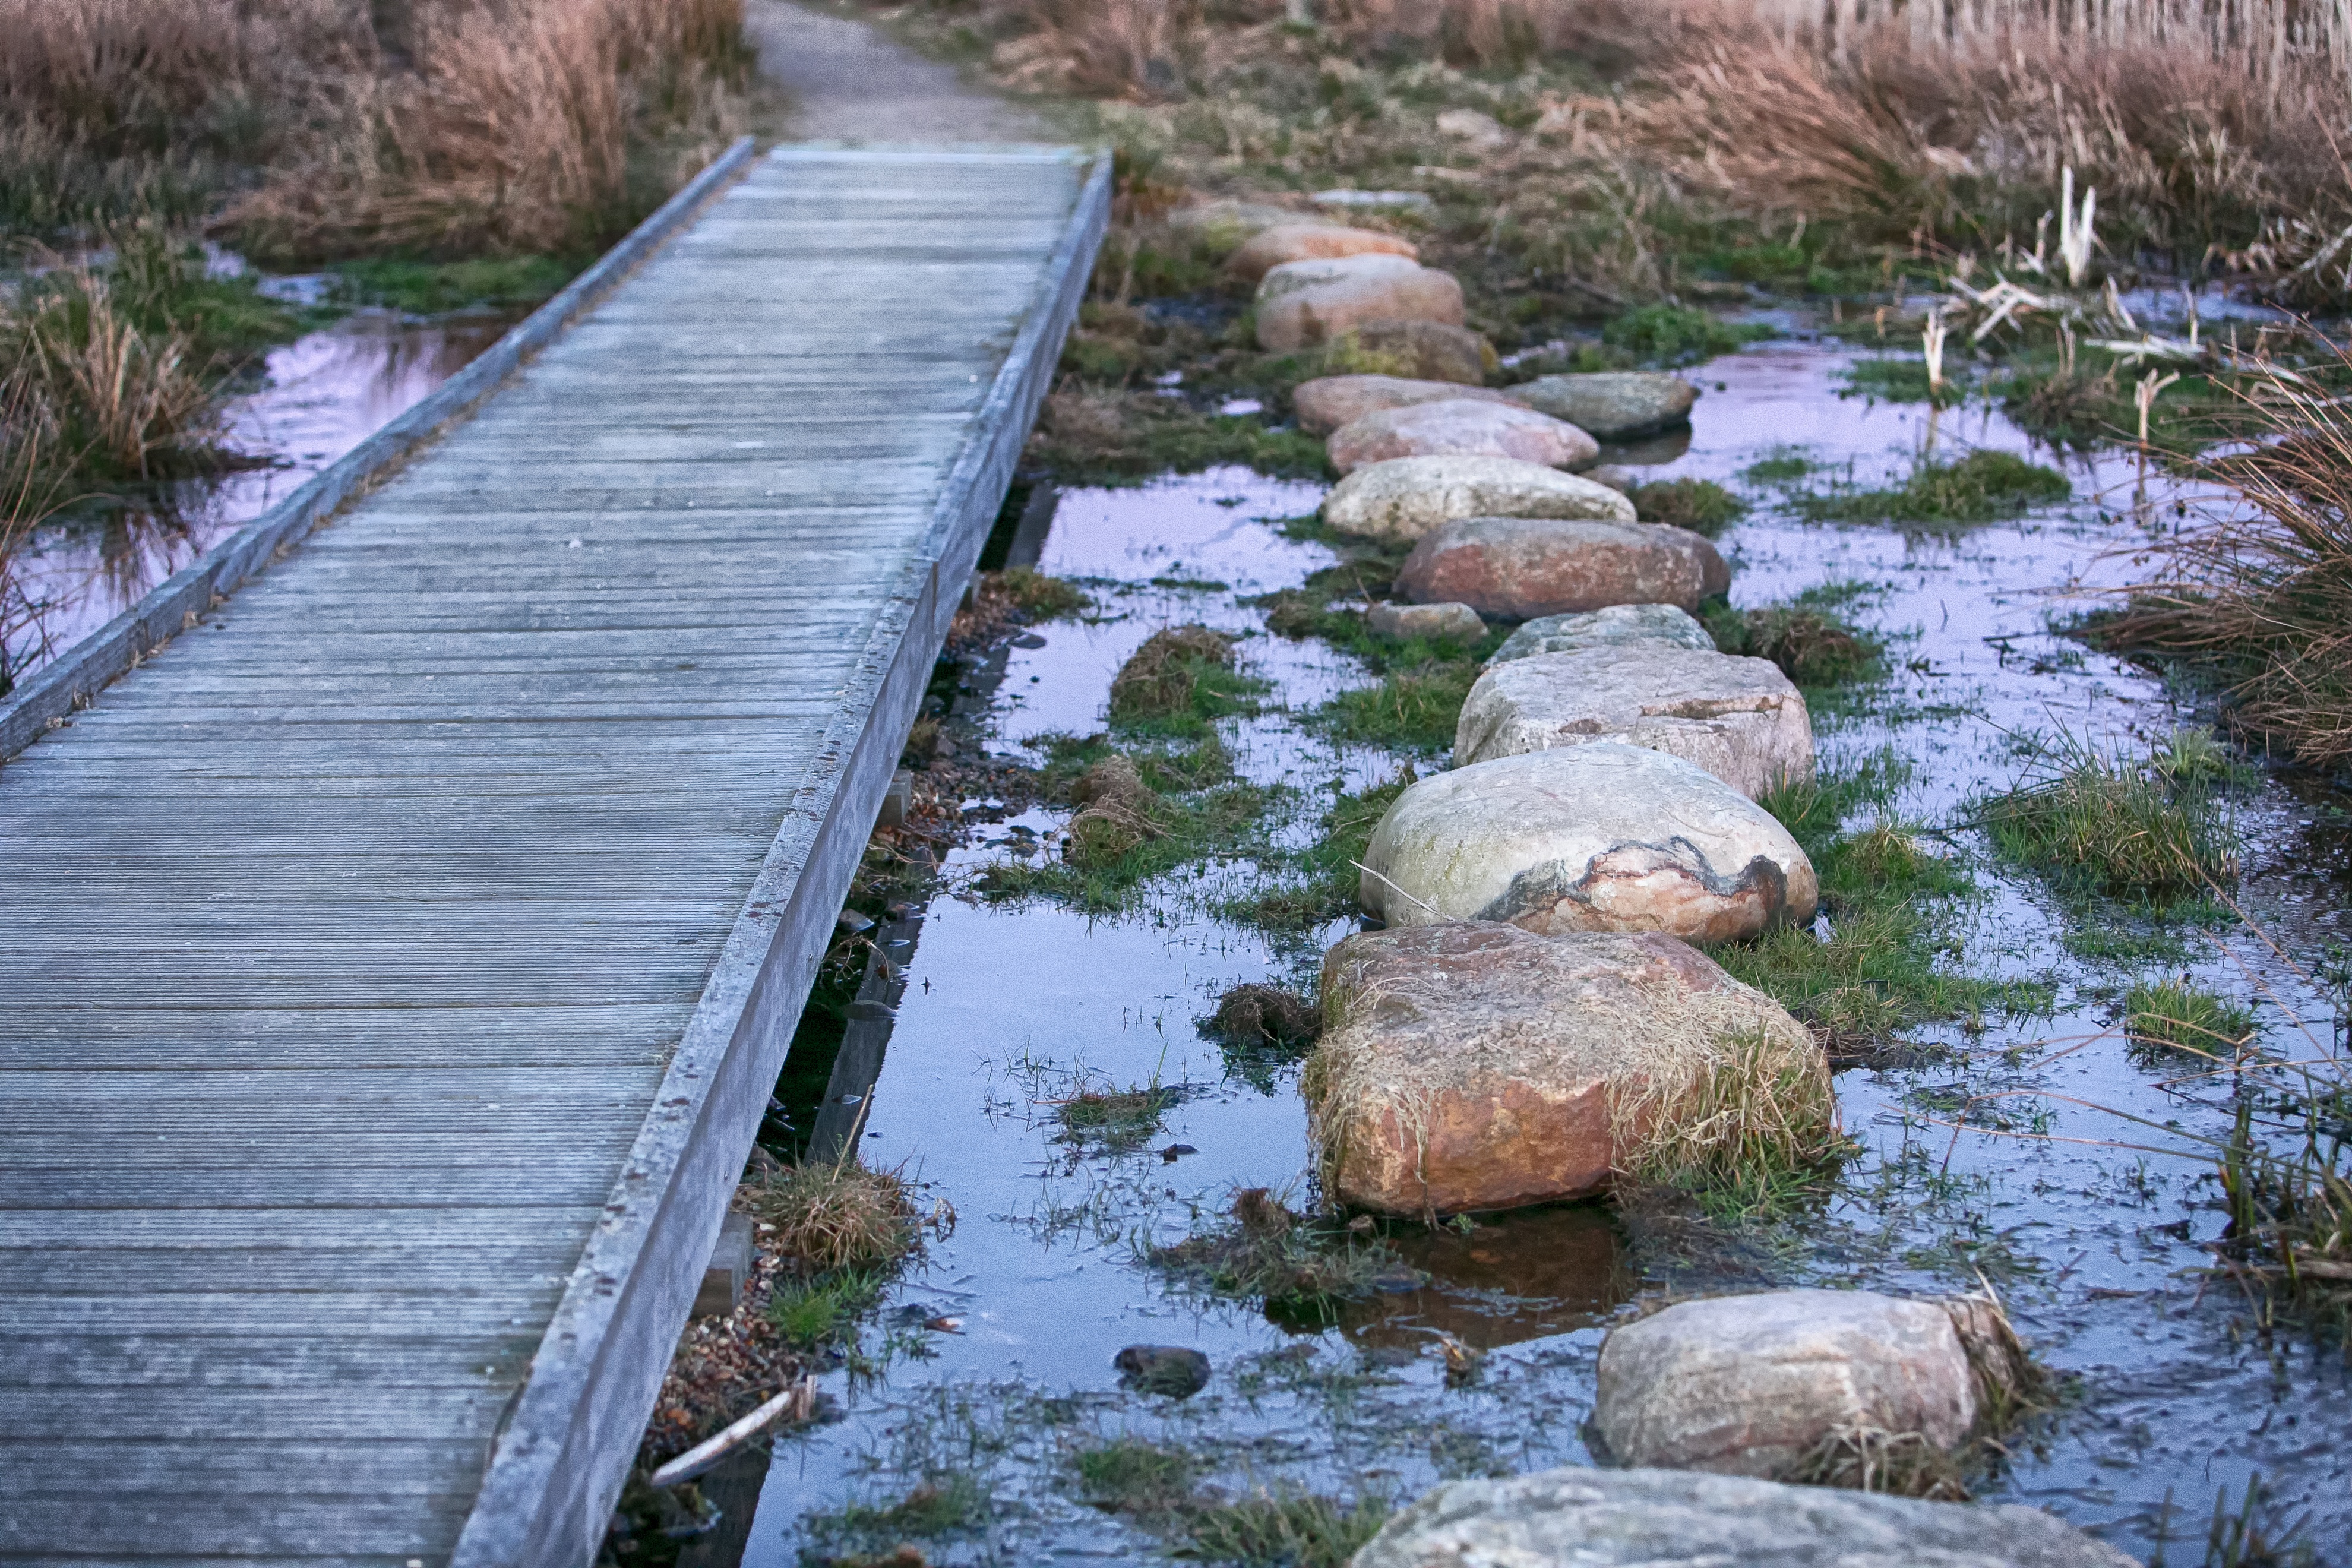
water, bridge, river, stone, walkway, pond, stream, spring, natural, backyard, rapid, garden, waterway, body of water, wetland, denmark, watercourse, choice, eng, fish pond, stepping stones, viborg, n rre mill meadows, intimate family